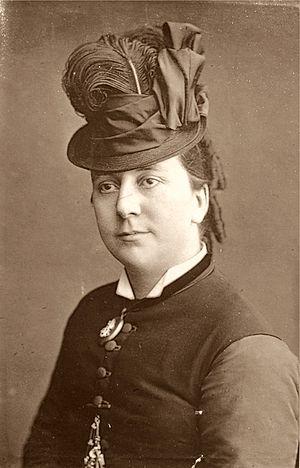
Janet Monach Patey née Janet Monach Whytock est une cantatrice, contralto, anglaise de concert et d'oratorio.